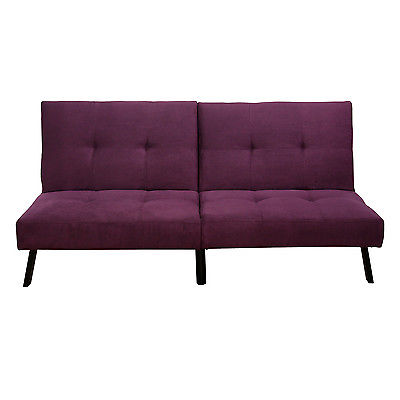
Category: sofa